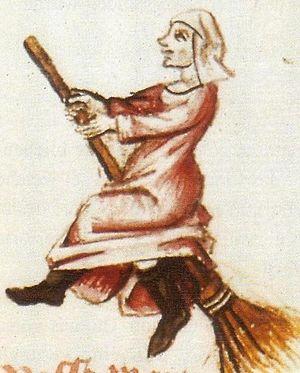
Détail de